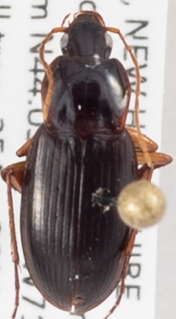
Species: Calathus ingratus
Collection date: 2021-08-25
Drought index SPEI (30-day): -0.386
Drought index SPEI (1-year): -0.944
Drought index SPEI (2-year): -0.54